Anna Akhmatova

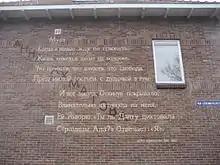
Poem by Akhmatova on a wall in Leiden

Akhmatova joined the Acmeist group of poets in 1910 with poets such as Osip Mandelstam and Sergey Gorodetsky, working in response to the Symbolist school, concurrent with the growth of Imagism in Europe and America. It promoted the use of craft and rigorous poetic form over mysticism or spiritual in-roads to composition, favouring the concrete over the ephemeral. Akhmatova modeled its principles of writing with clarity, simplicity, and disciplined form. Her first collections "Evening" (1912) and "Rosary" (1914) received wide critical acclaim and made her famous from the start of her career. They contained brief, psychologically taut pieces, acclaimed for their classical diction, telling details, and the skilful use of colour. "Evening" and her next four books were mostly lyric miniatures on the theme of love, shot through with sadness.